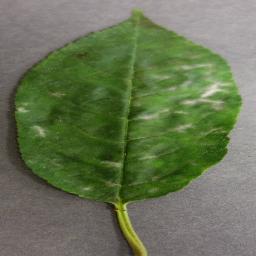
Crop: cherry
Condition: (including_sour)_powdery_mildew